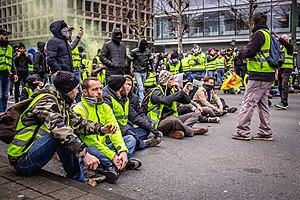
Le mouvement des Gilets jaunes est un mouvement de protestation ayant débuté de façon spontanée à l’automne 2018 en France, initialement pour s’opposer à la hausse de la fiscalité sur les carburants.